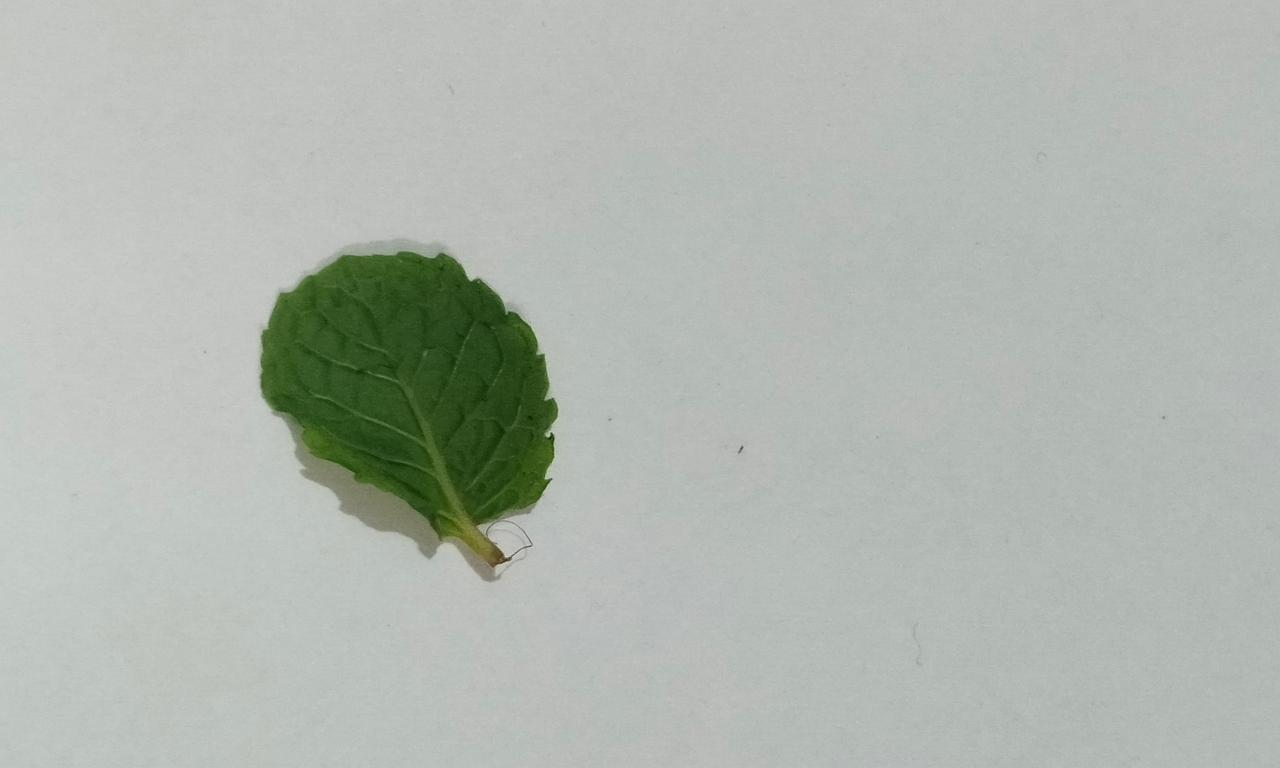
Label: Fresh